Bernardo Bitti

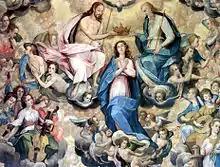
"Coronation of the Virgin". Basilica and Convent of San Pedro, Lima.

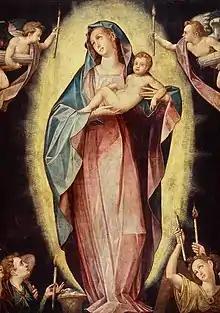
"The Virgin of the Candelaria"

Democrito Bernardo Bitti was born in Camerino, Italy in 1548. Few details about his life in Europe are known. He became a painter at an early age and as a teenager he moved to Rome to study painting for a period of five years. His studies focused on Italian Mannerism. At the age of 20, in 1568, Bitti became a Jesuit and relocated to the novitiate of Sant'Andrea al Quirinale, also in Rome, where he stayed until 1573. He might have painted some works there, but none survive.